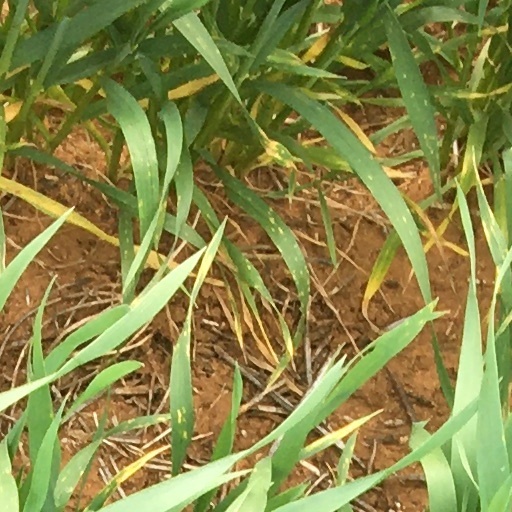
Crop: wheat